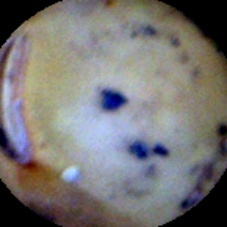
Label: Spotted